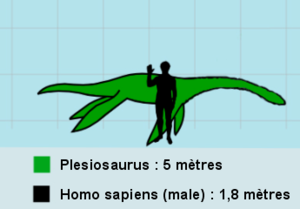
Plesiosaurus est un genre de grand reptiles aquatiques du super-ordre des Sauropterygia. Le Plesiosaurus vivait au début du Jurassique et est connu pour les squelettes presque complets retrouvés dans le Lias d'Angleterre et d'Allemagne. Il se distingue par une petite tête, un cou long et mince, un corps ressemblant à celui des tortues, une queue courte et deux paires de grandes nageoires. Il prête son nom à l'ordre des Plesiosauria, dont il est l'un des premiers et typiques membres.